British Symphony Orchestra

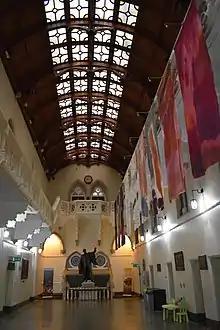
Aberystwyth Old College Hall

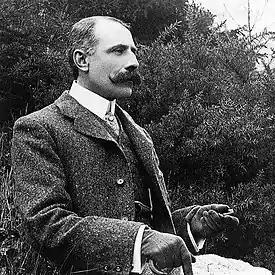
Elgar in the early 1900s

Boult seems to have made his last records with the orchestra in February 1923. ("See also British Symphony Orchestra discography"). The BSO's last concert appearance seems to have been with Elgar in Aberystwyth in 1923.